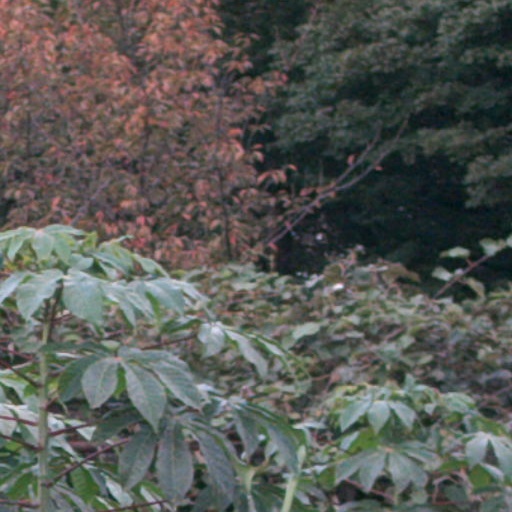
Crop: cassava